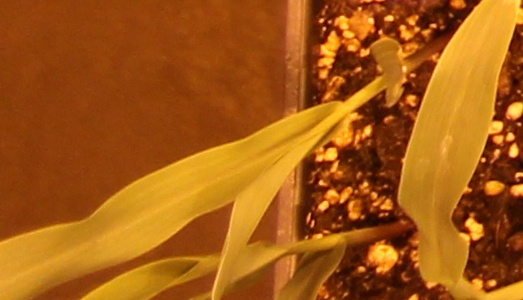
Label: Corn